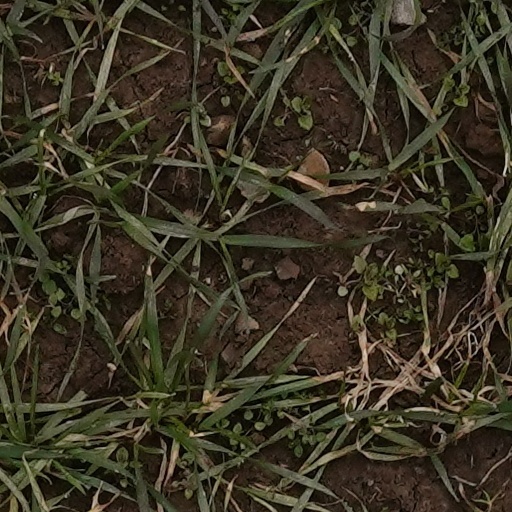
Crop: wheat